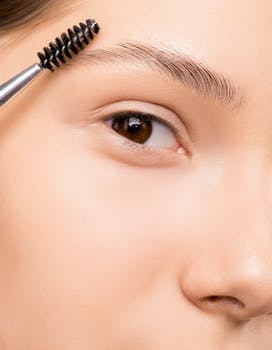
Label: No Watermark